Dublin Philosophical Society

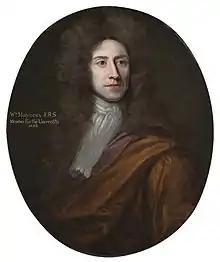
William Molyneux, founding member of the society.

The Dublin Philosophical Society was founded in 1683 by William Molyneux with the assistance of his brother Sir Thomas Molyneux and the future Provost and Bishop St George Ashe. It was intended to be the equivalent of the Royal Society in London (with which it maintained cultural ties) as well as the Philosophical Society at the University of Oxford. Whilst it had a sometimes close connection with the Royal College of Physicians of Ireland, its closest institutional connection was with Trinity College Dublin.